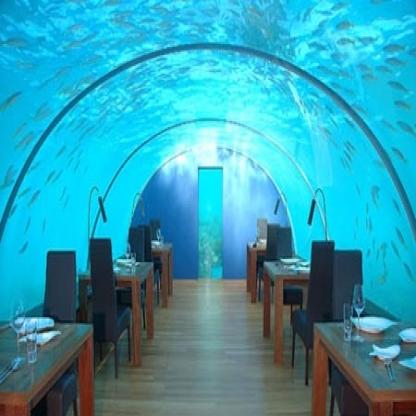
Scene: Indoor